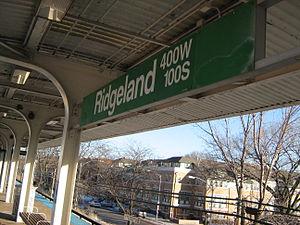
Photo de la station Ridgeland
Riddeland est une station de la ligne verte du métro de Chicago.